Bank of England

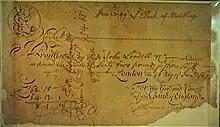
An early Bank of England note, with Britannia emblem, signed by the Chief Cashier, Thomas Madockes, and dated 1699

The royal charter of the Bank of England was granted on 27 July 1694, three months after the passing of the Act.